Lyutitsa Nunatak

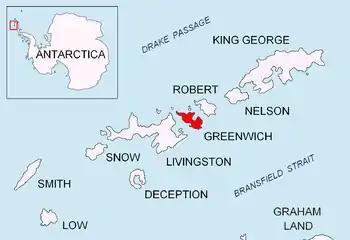
Location of Greenwich Island in the South Shetland Islands.

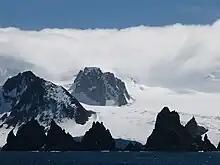
Lyutitsa Nunatak (in the background) from Bransfield Strait, with St. Kiprian Peak on the left and Fort Point in the foreground.

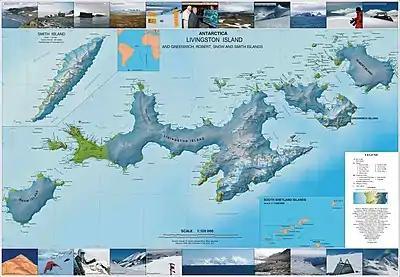
Topographic map of Livingston Island, Greenwich, Robert, Snow and Smith Islands.

Lyutitsa Nunatak (Nunatak Lyutitsa \'nu-na-tak lyu-'ti-tsa\) is a rocky peak of elevation 430 m projecting from the ice cap in Breznik Heights on Greenwich Island, Antarctica. Overlooking Musala Glacier to the north, east, and south. Bulgarian topographic survey Tangra 2004/05.